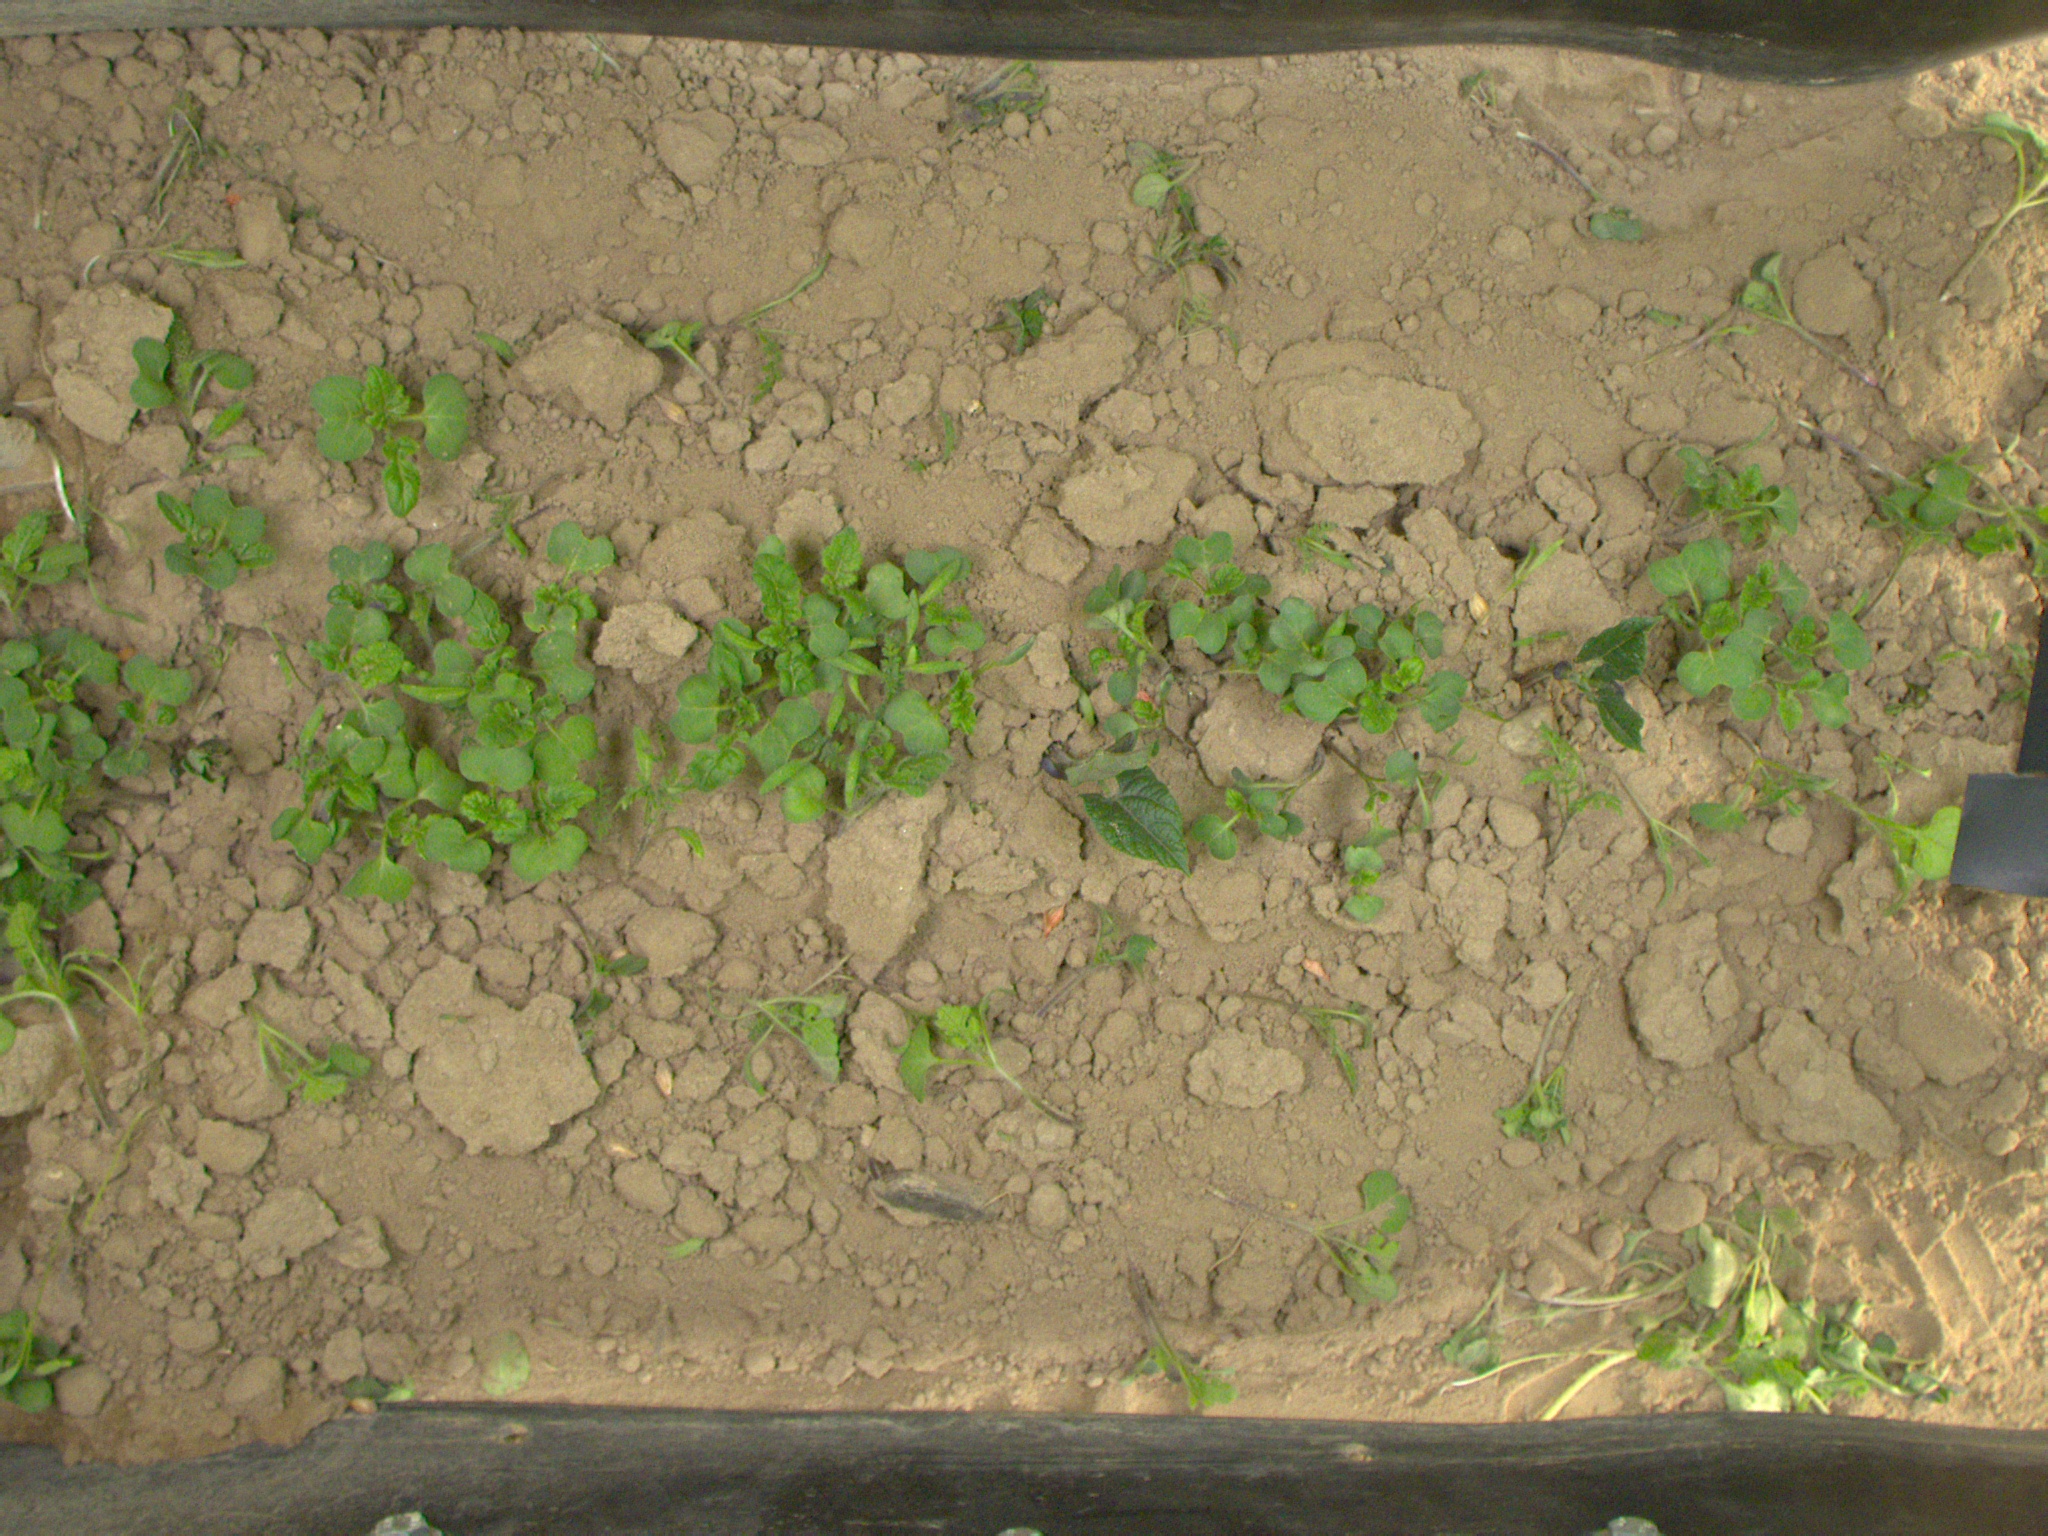
Crop: bean
Objects: bean, bean, stem_bean, stem_bean